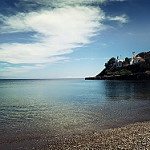
Label: sea